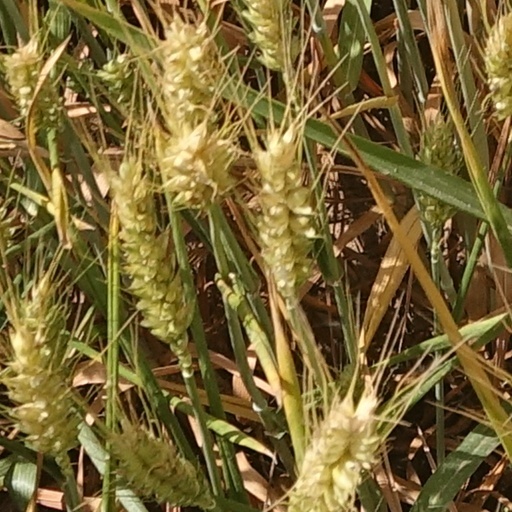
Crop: wheat